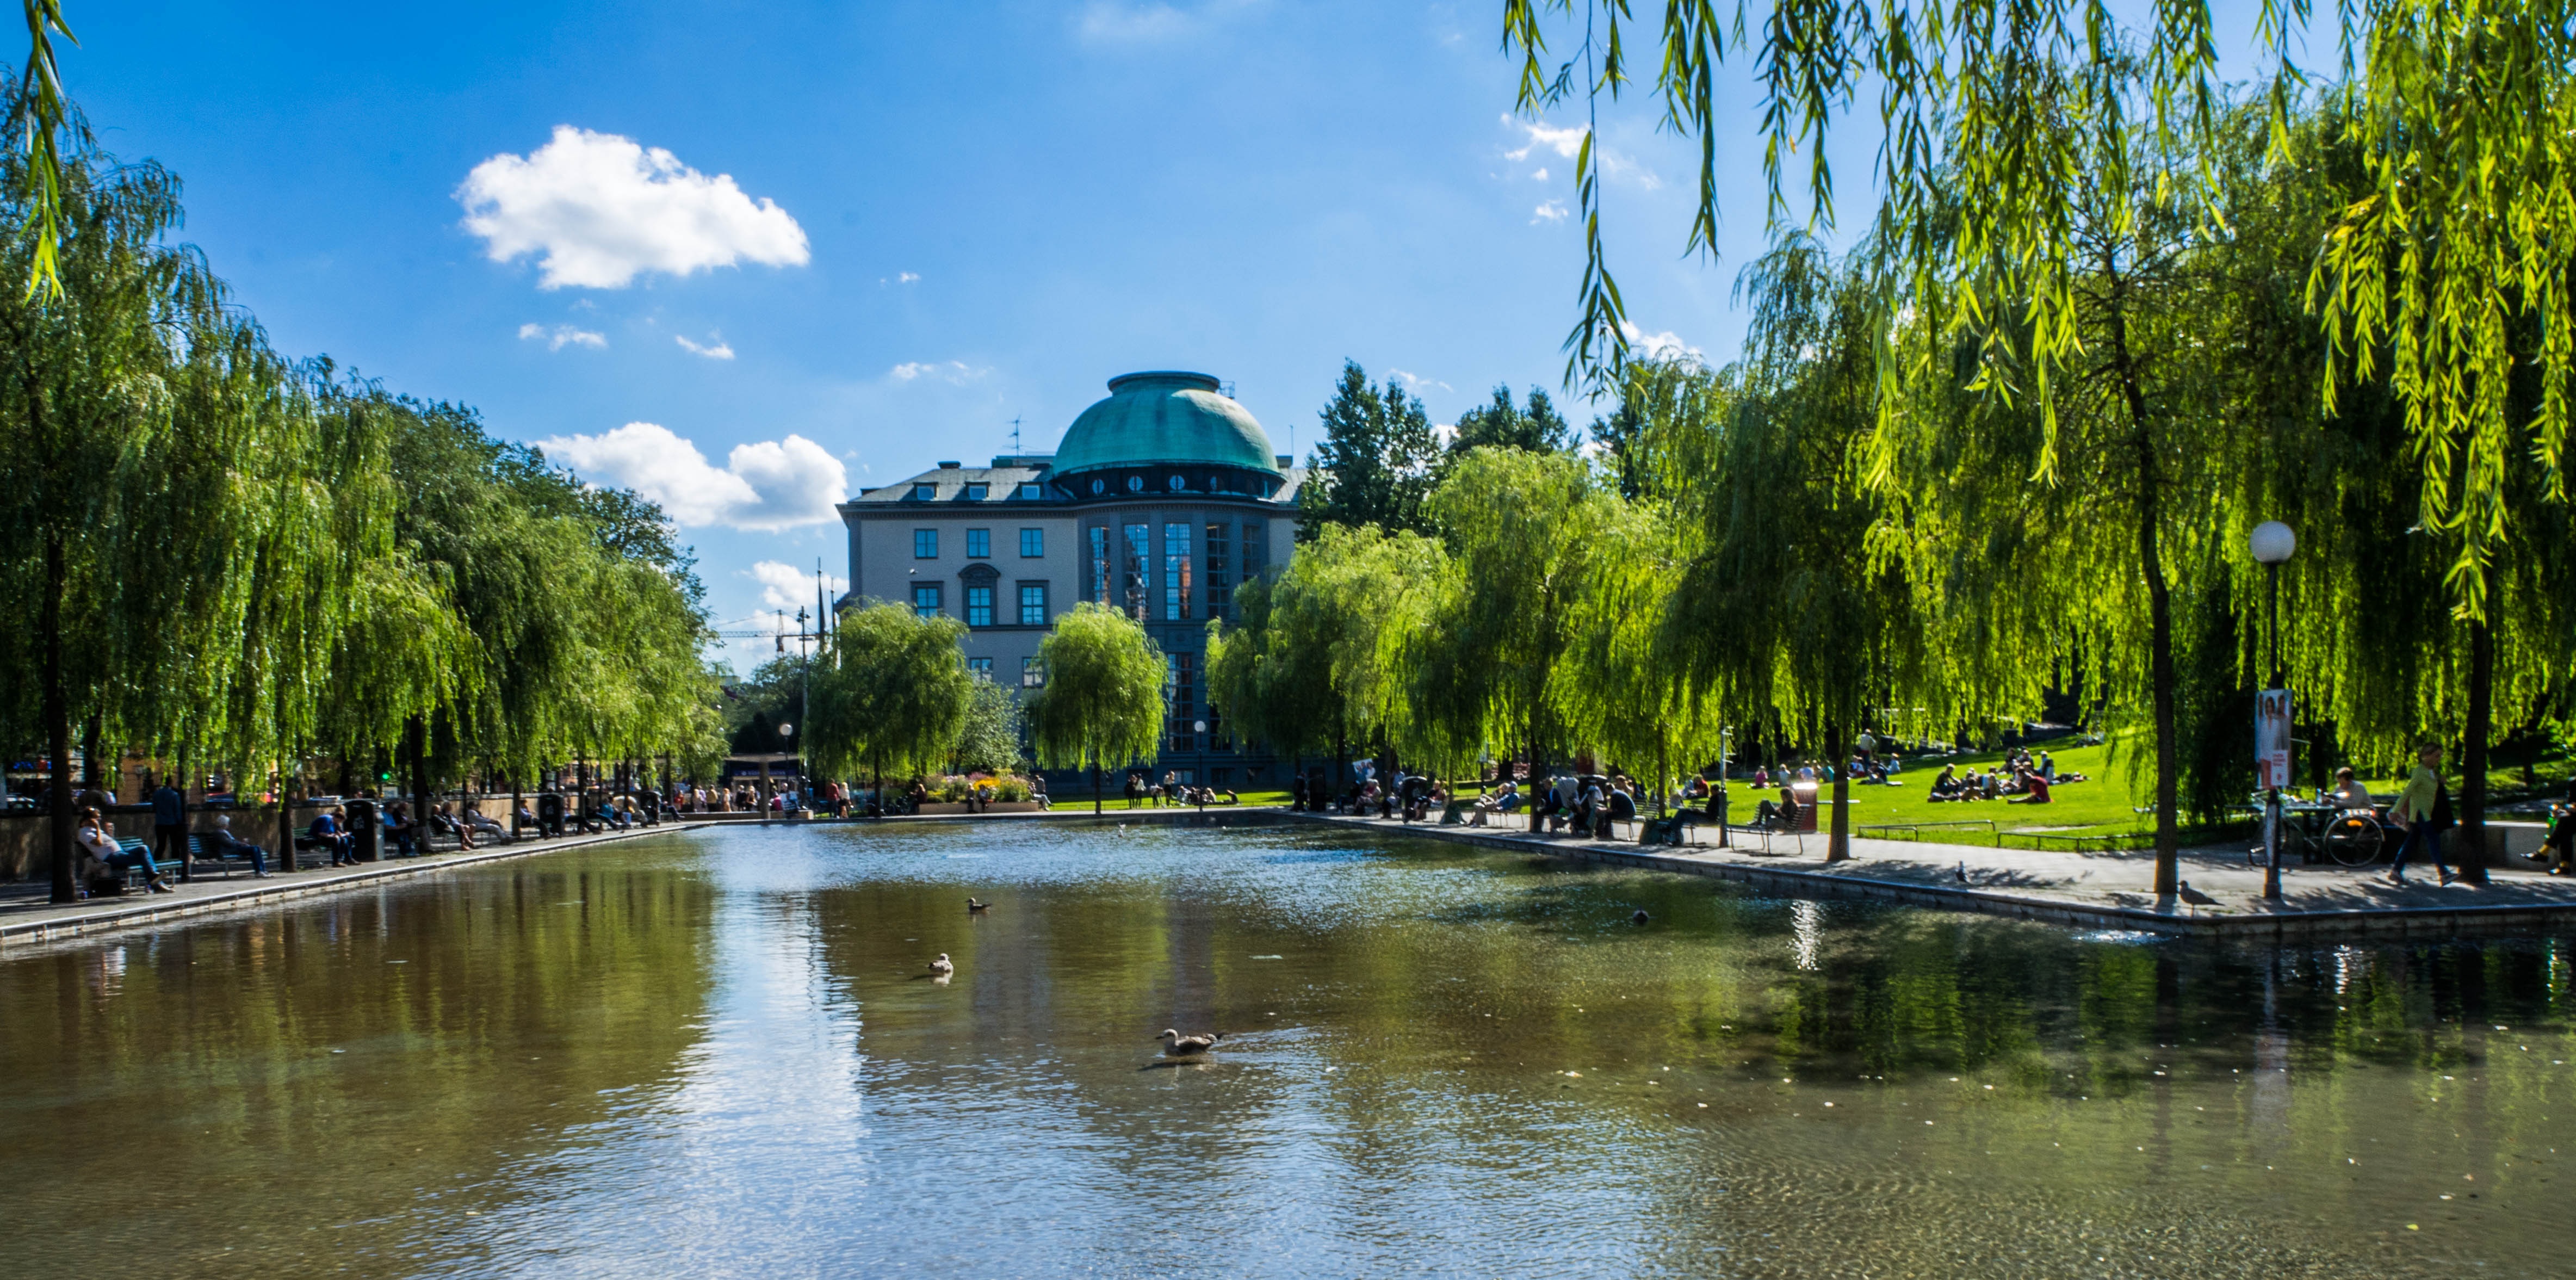
tree, water, architecture, flower, lake, building, chateau, city, river, cityscape, pond, europe, reflection, park, landmark, blue, garden, tourism, waterway, sweden, estate, stockholm, scandinavia, swedish, reflecting pool